Fireboat Station

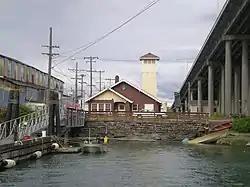

The Fireboat Station in Tacoma, Washington, built in 1928, was listed on the National Register of Historic Places in 1986. It was the base for three fireboats.